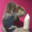
Label: beaver